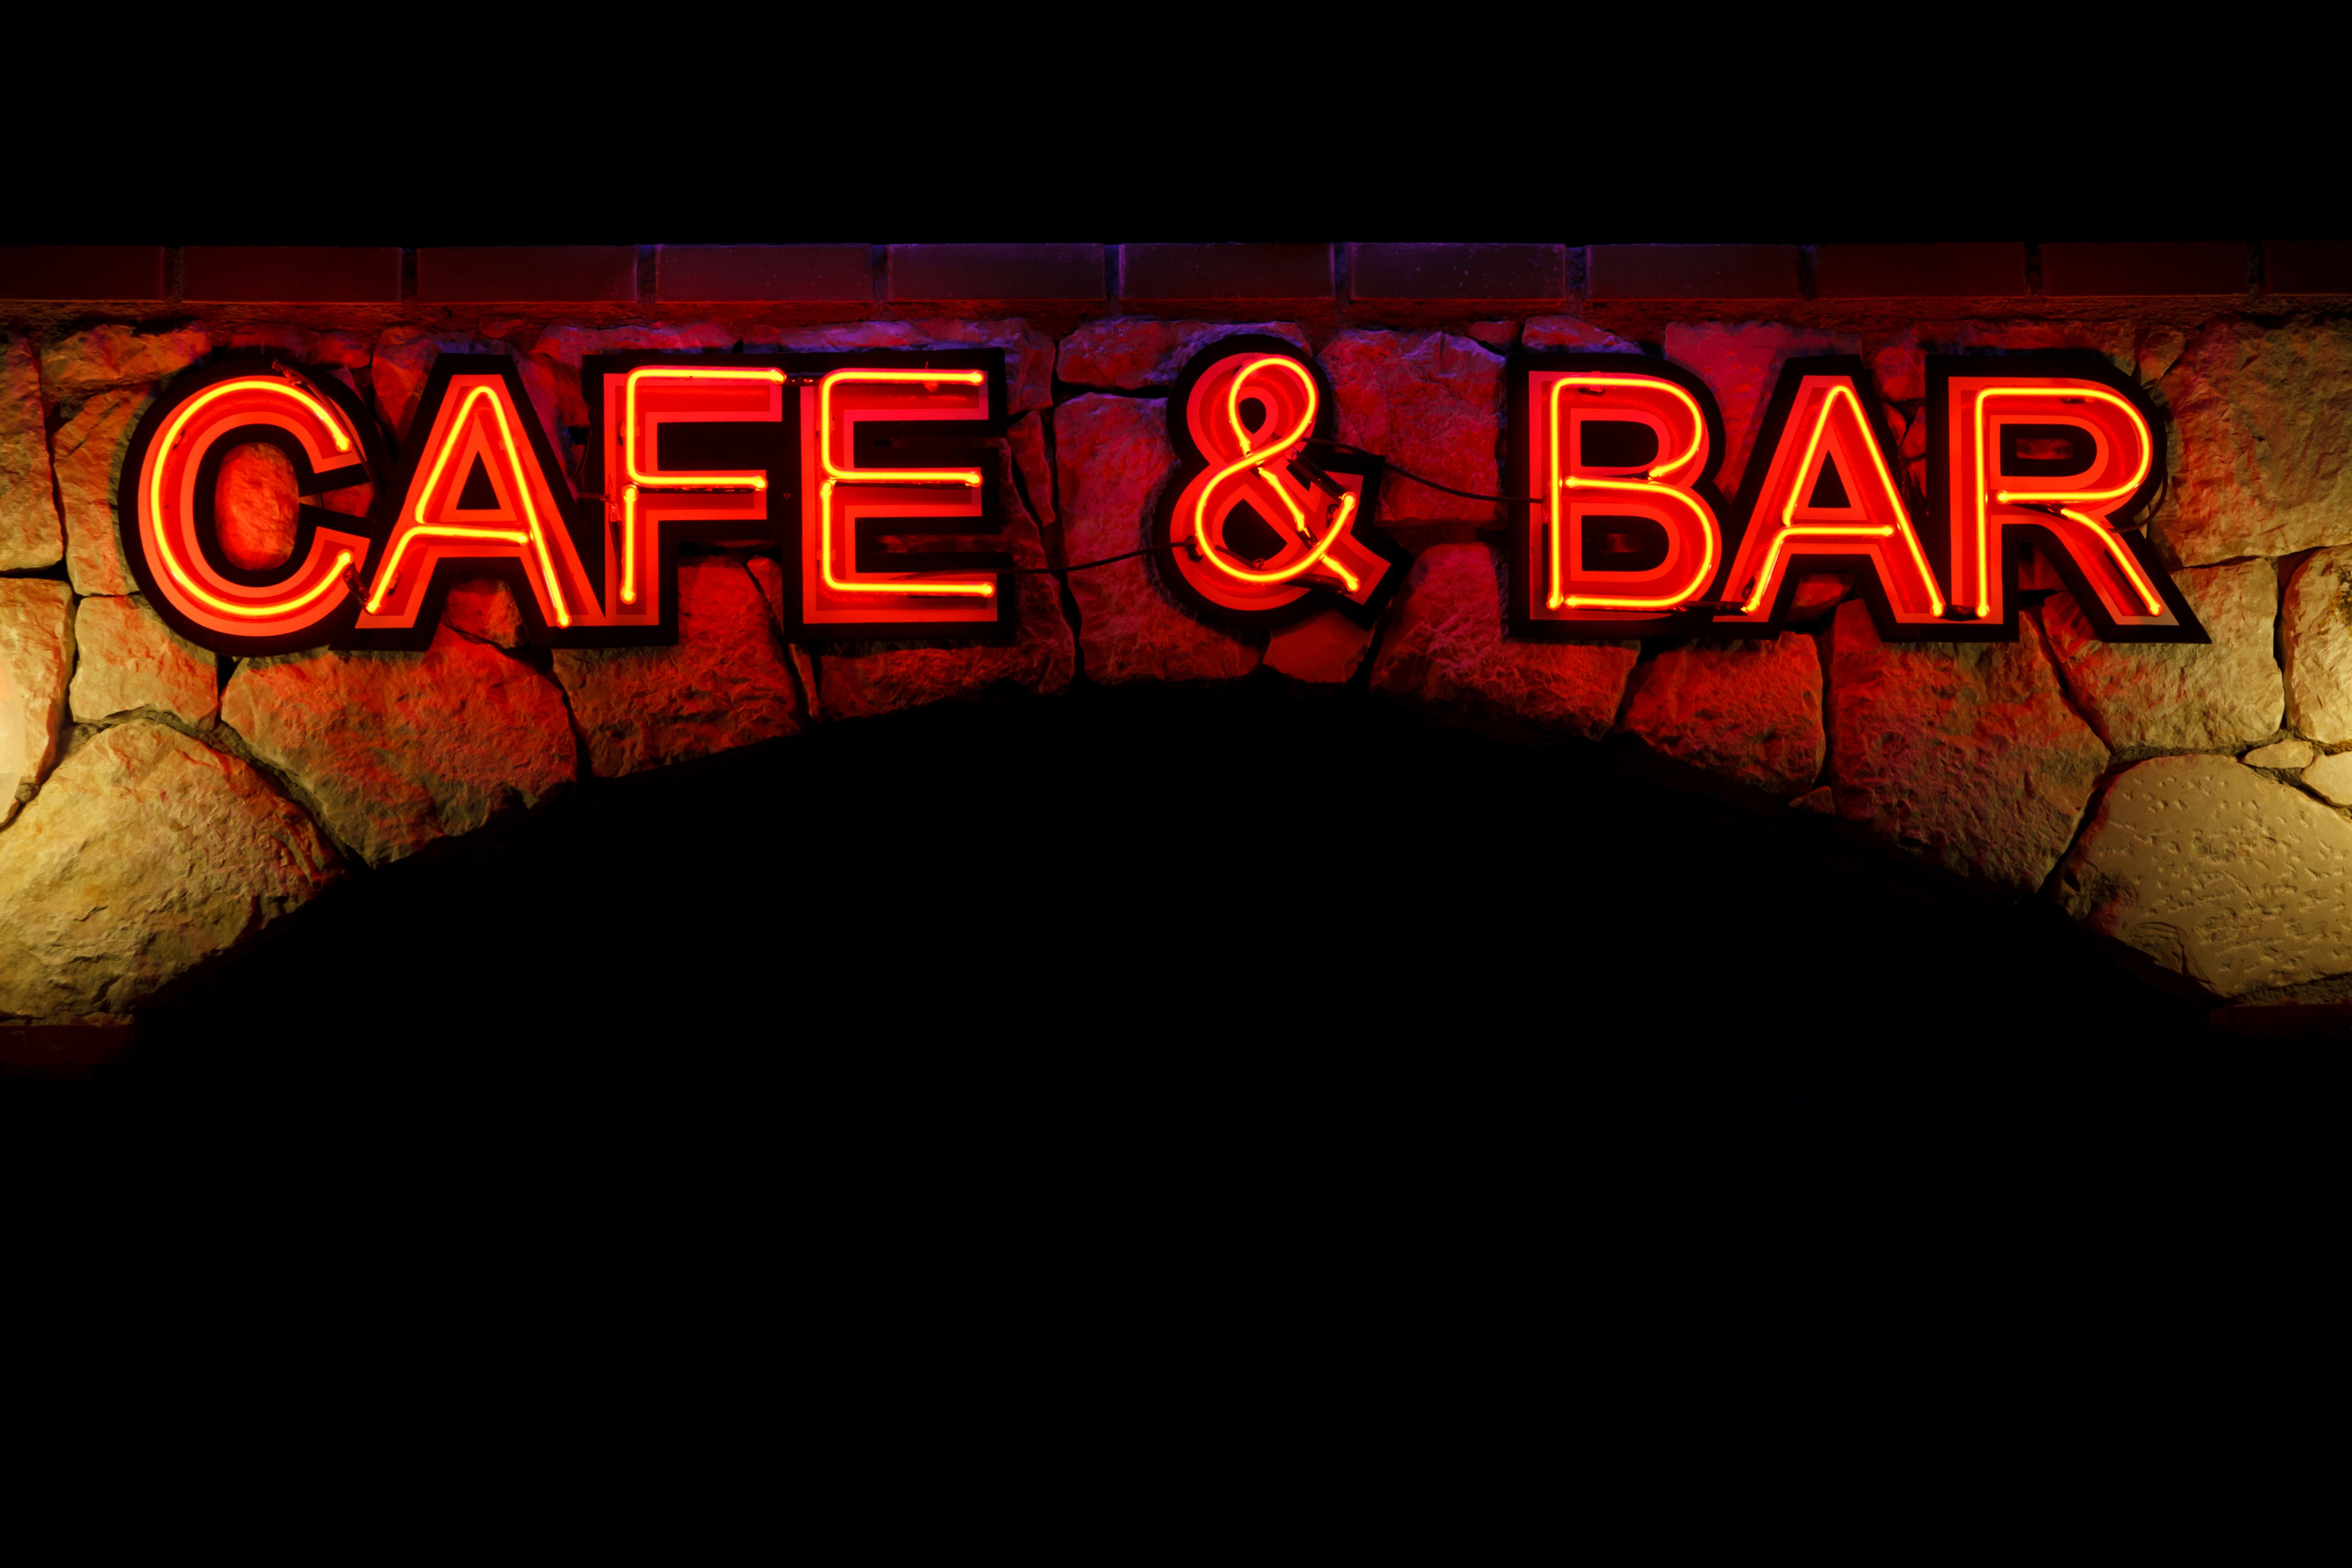
cafe, light, night, restaurant, dark, bar, sign, evening, meal, color, drink, eat, alcohol, neon, neon sign, font, text, dinner, games, pub, screenshot, computer wallpaper